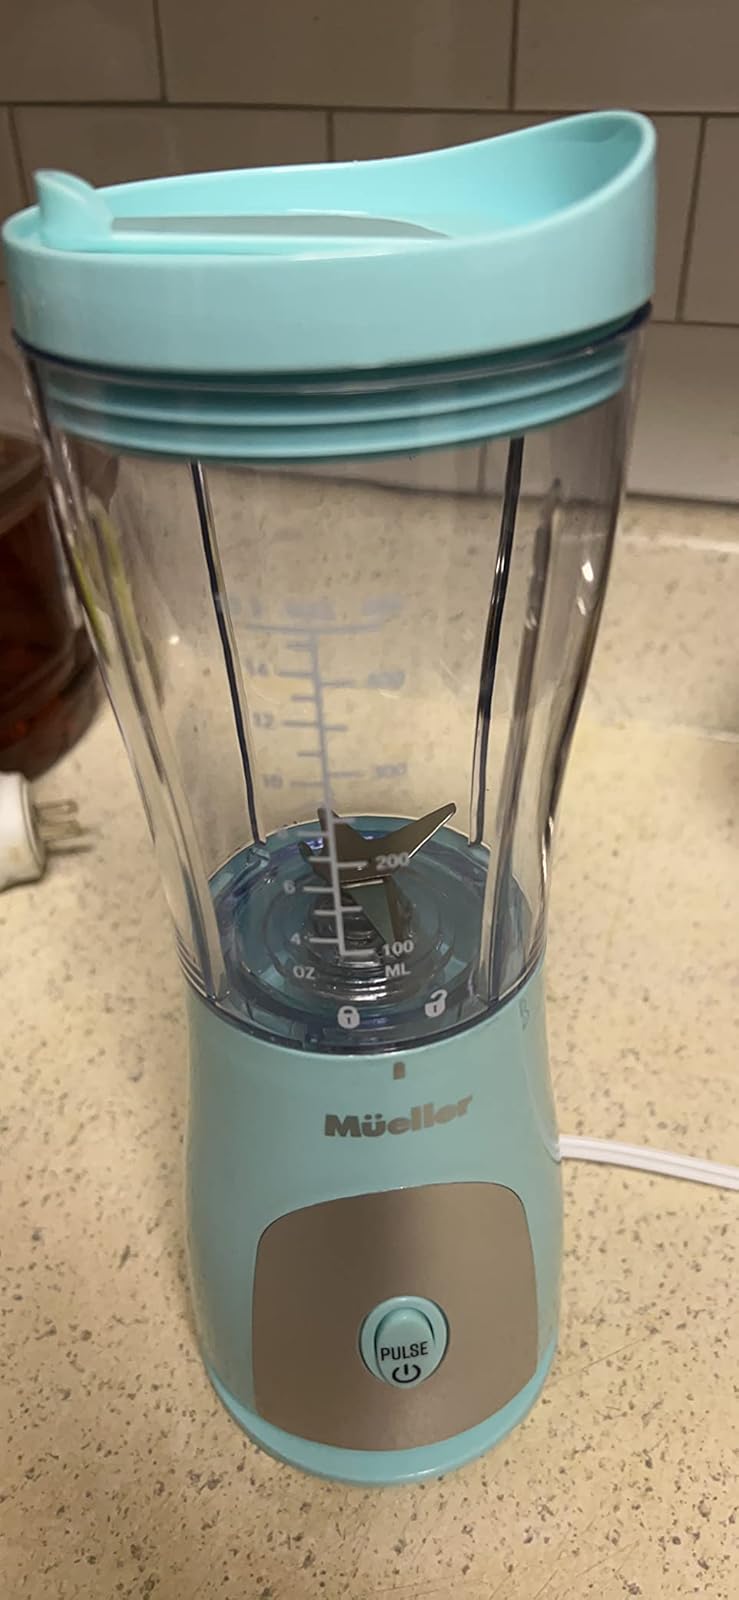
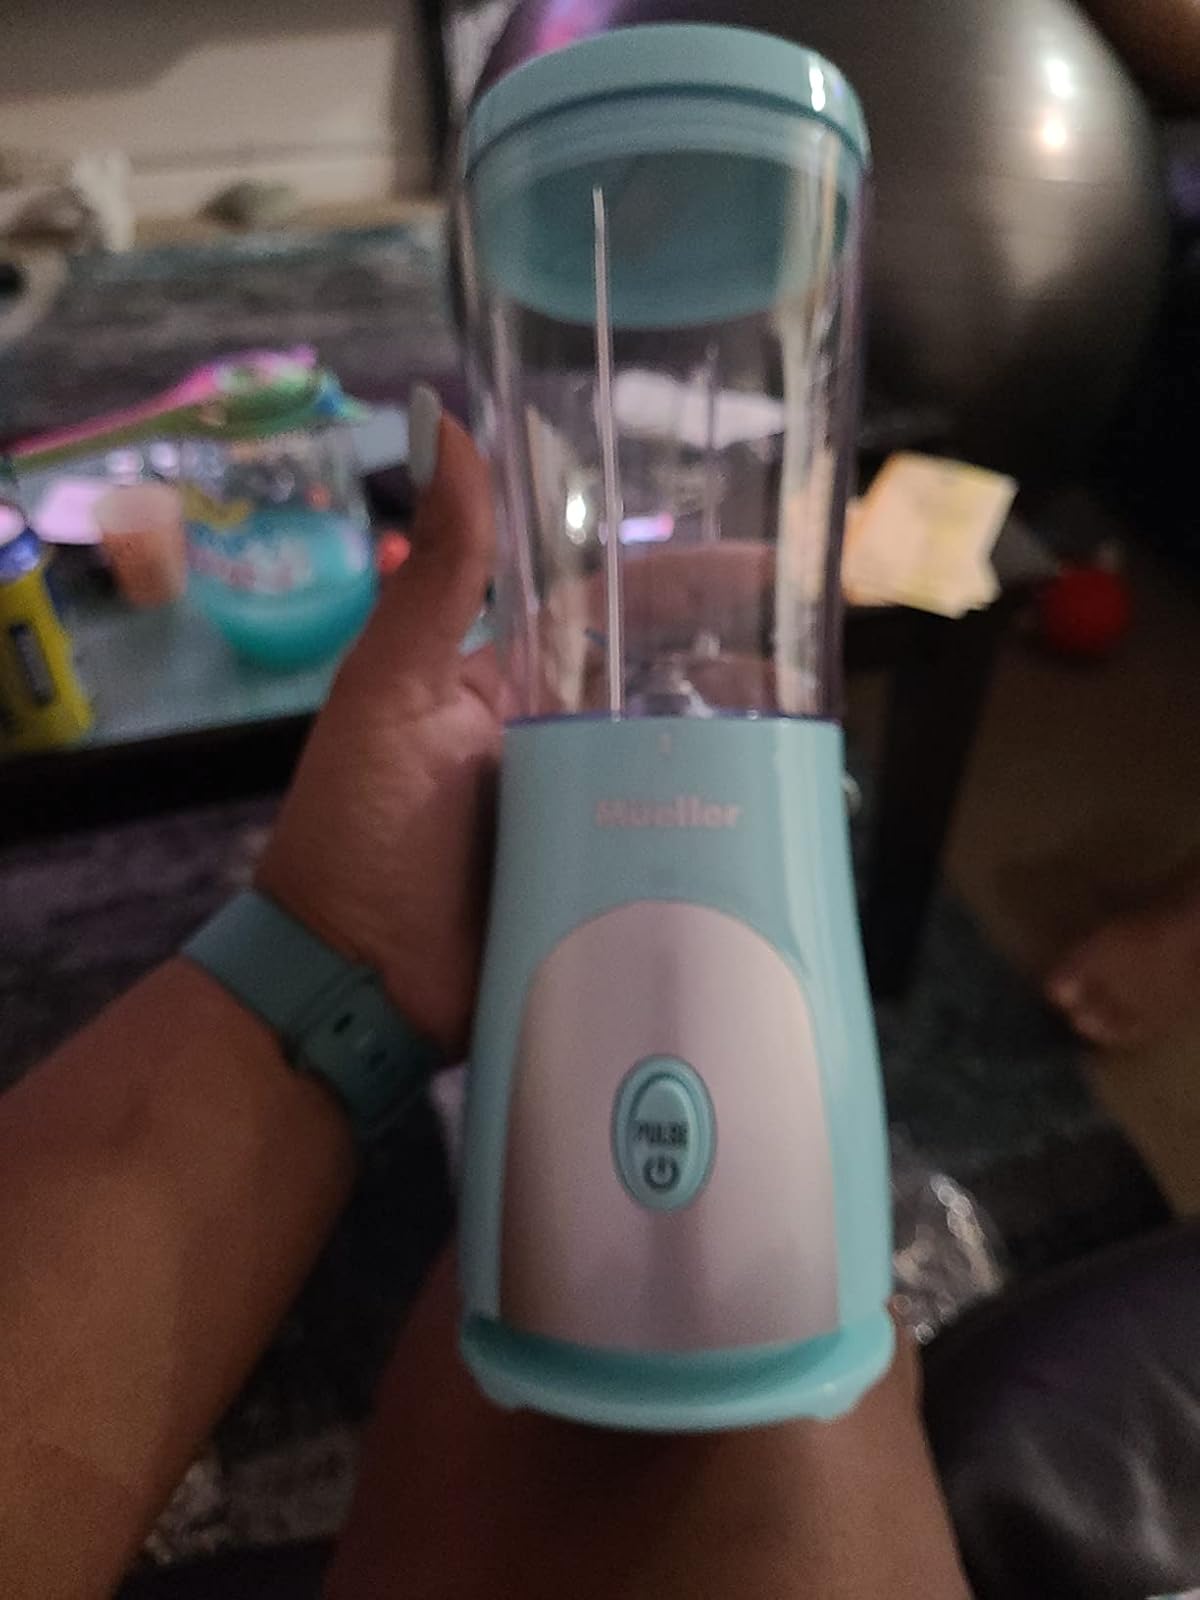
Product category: items_blender
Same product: yes